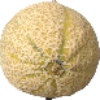
Label: Cantaloupe 2